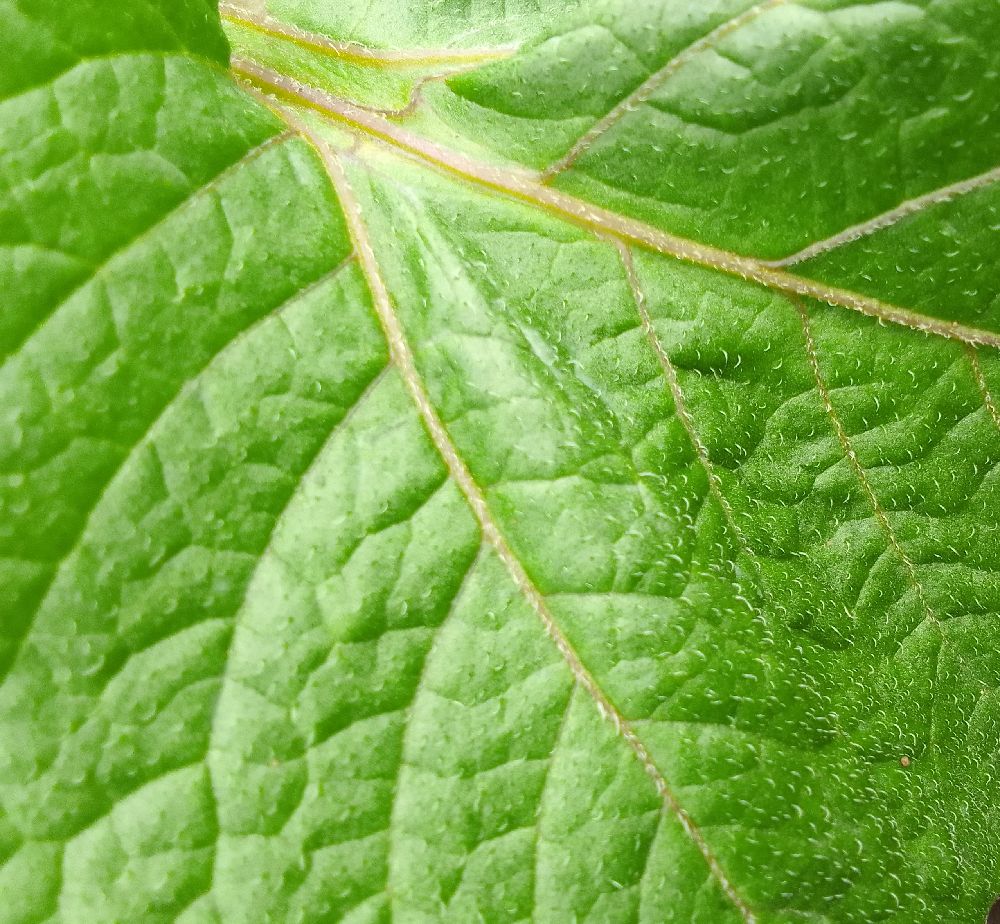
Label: Healthy